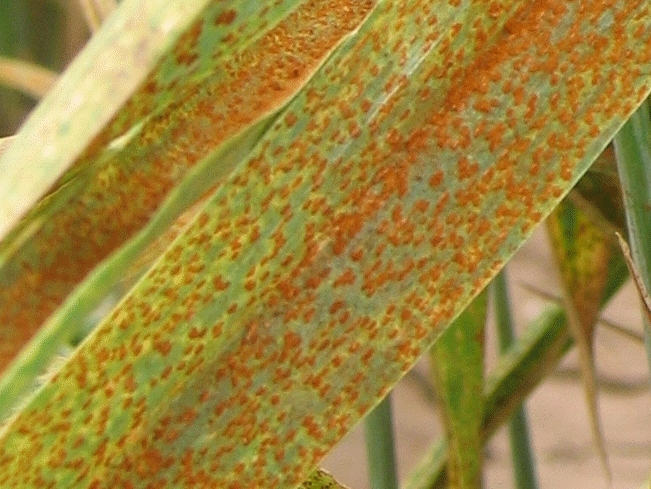
Label: Wheat___Brown_Rust